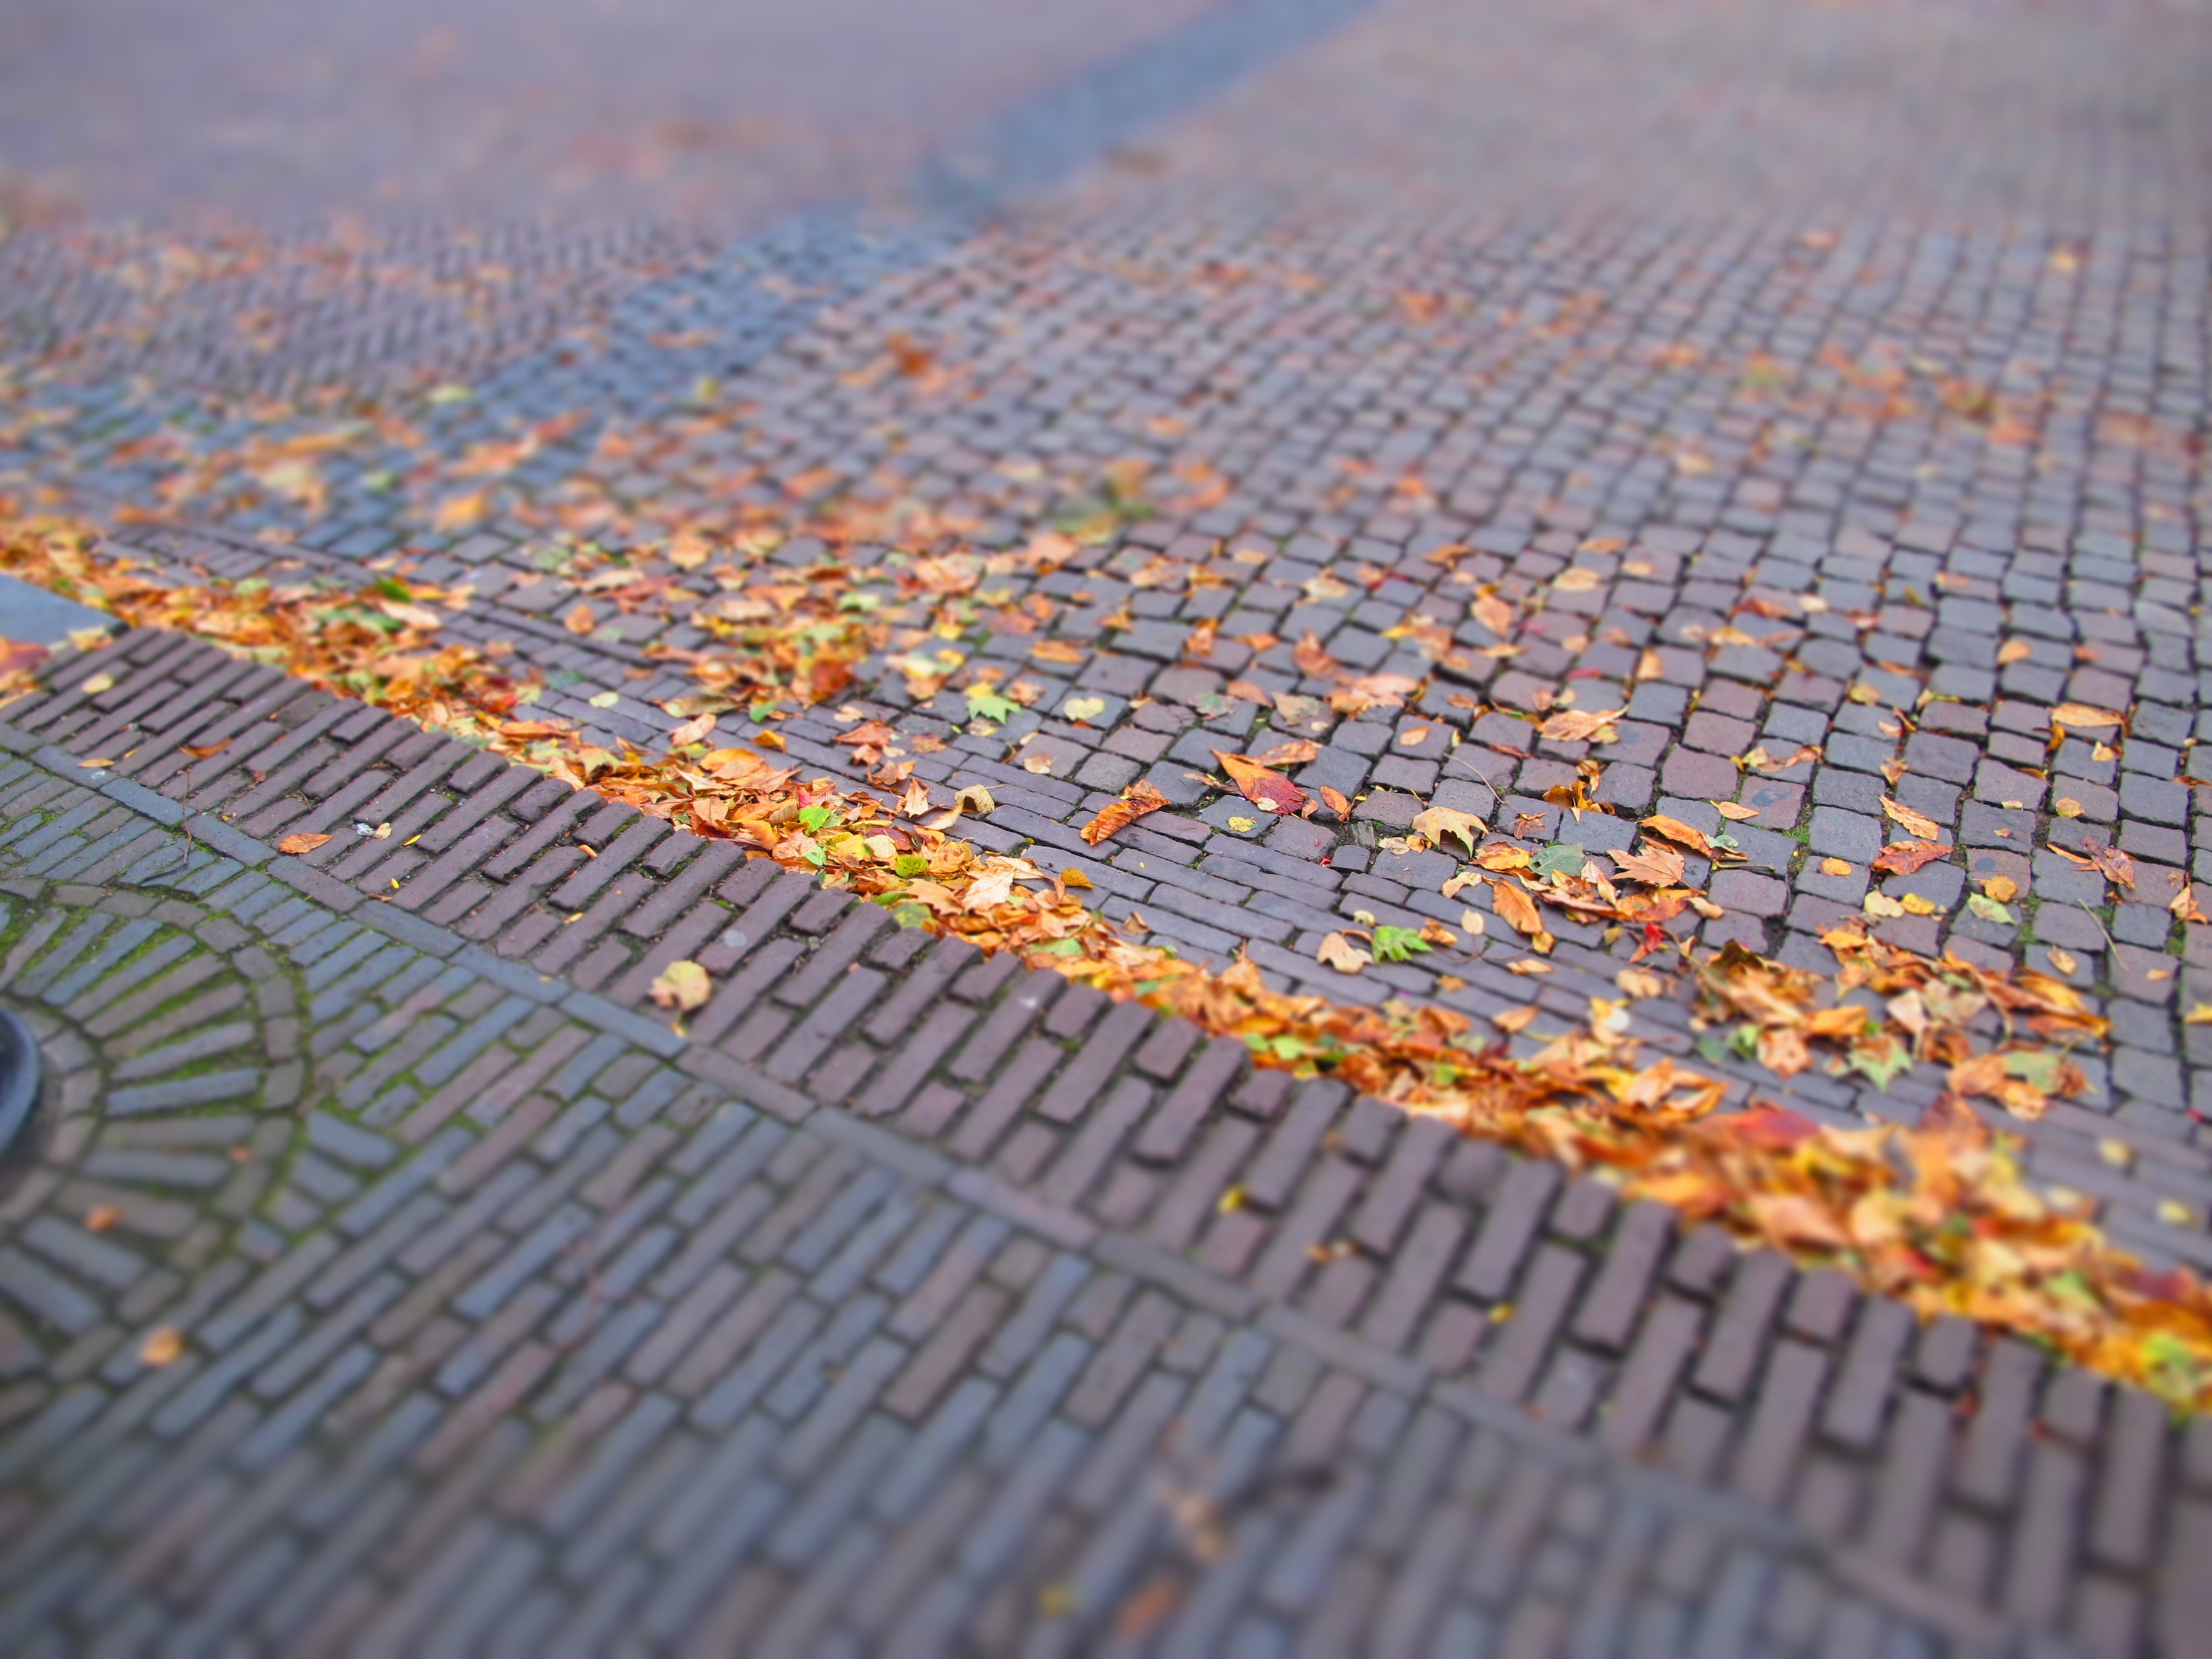
roof, wall, asphalt, autumn, soil, yellow, leaves, cobble, golden autumn, flooring, aerial photography, road surface, outdoor structure